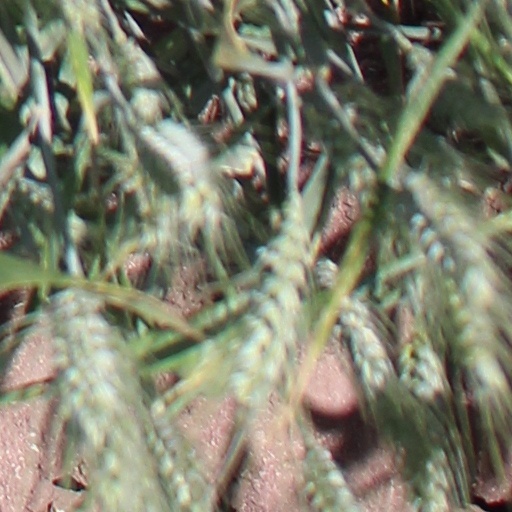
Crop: wheat